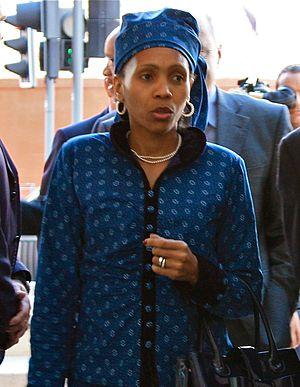
'Masenate Mohato Seeiso, aussi connue sous le nom de Karabo Mohato Bereng Seeiso, est la reine du Lesotho depuis le 18 février 2000 par son mariage avec le roi Letsie III du Lesotho.